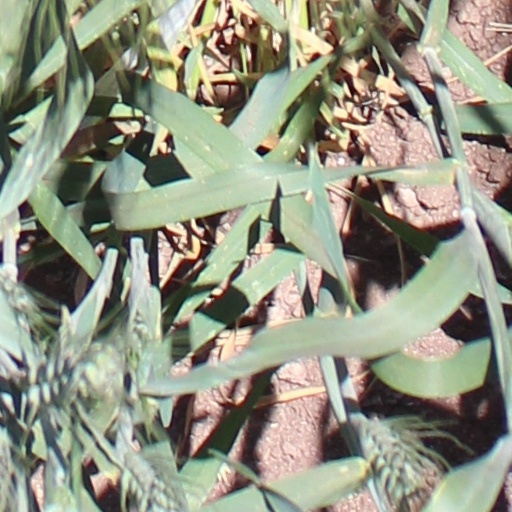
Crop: wheat